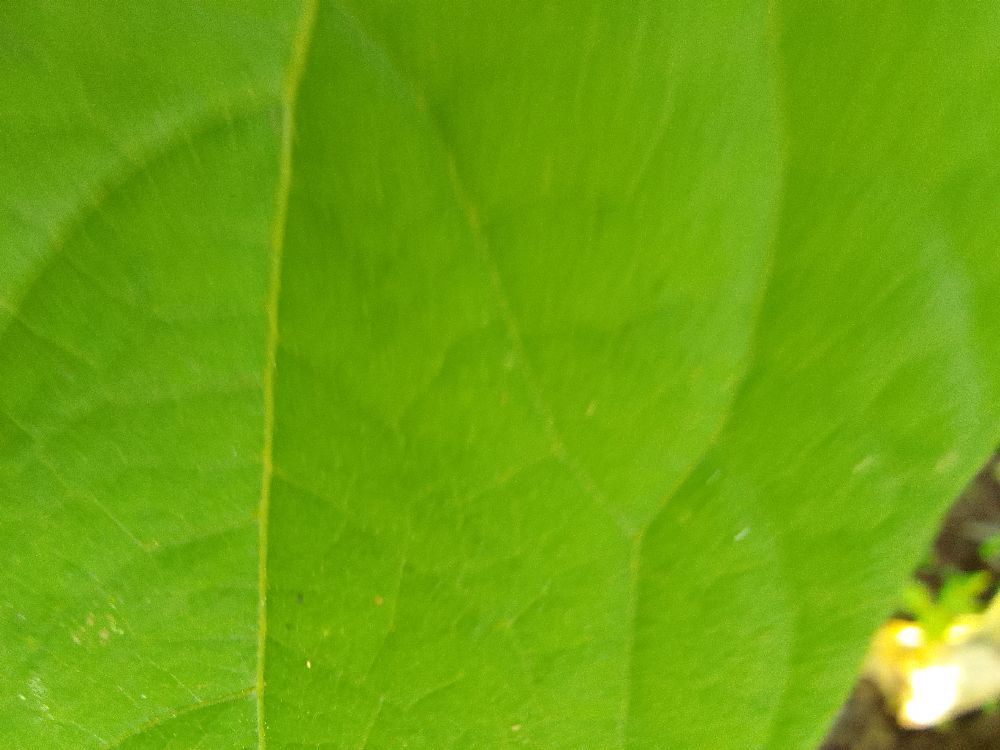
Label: healthy